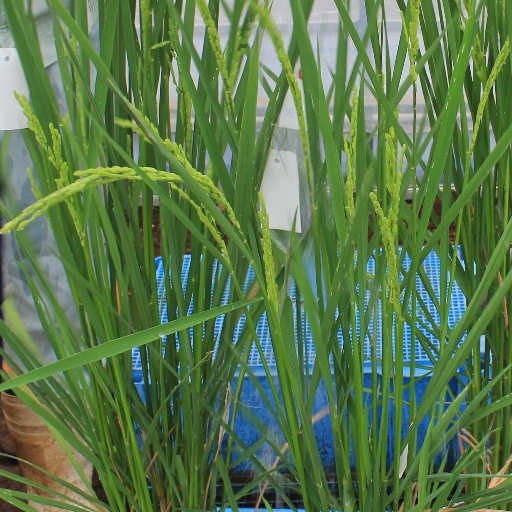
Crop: rice